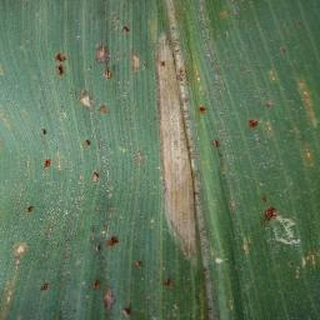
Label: corn_northern_leaf_blight